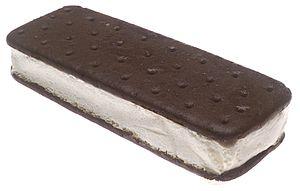
Cette page présente différents sandwichs et tartines existant à travers le monde.
Le sandwich à la crème glacée est un dessert composé de crème glacée placée entre deux biscuits.
La crème glacée, aussi appelée glace, est un entremets congelé, voire surgelé, élaboré à partir de la crème, elle-même faite à partir de lait, de sucre, de fruits et d'arômes variés ; on y ajoute parfois des jaunes d'œufs.